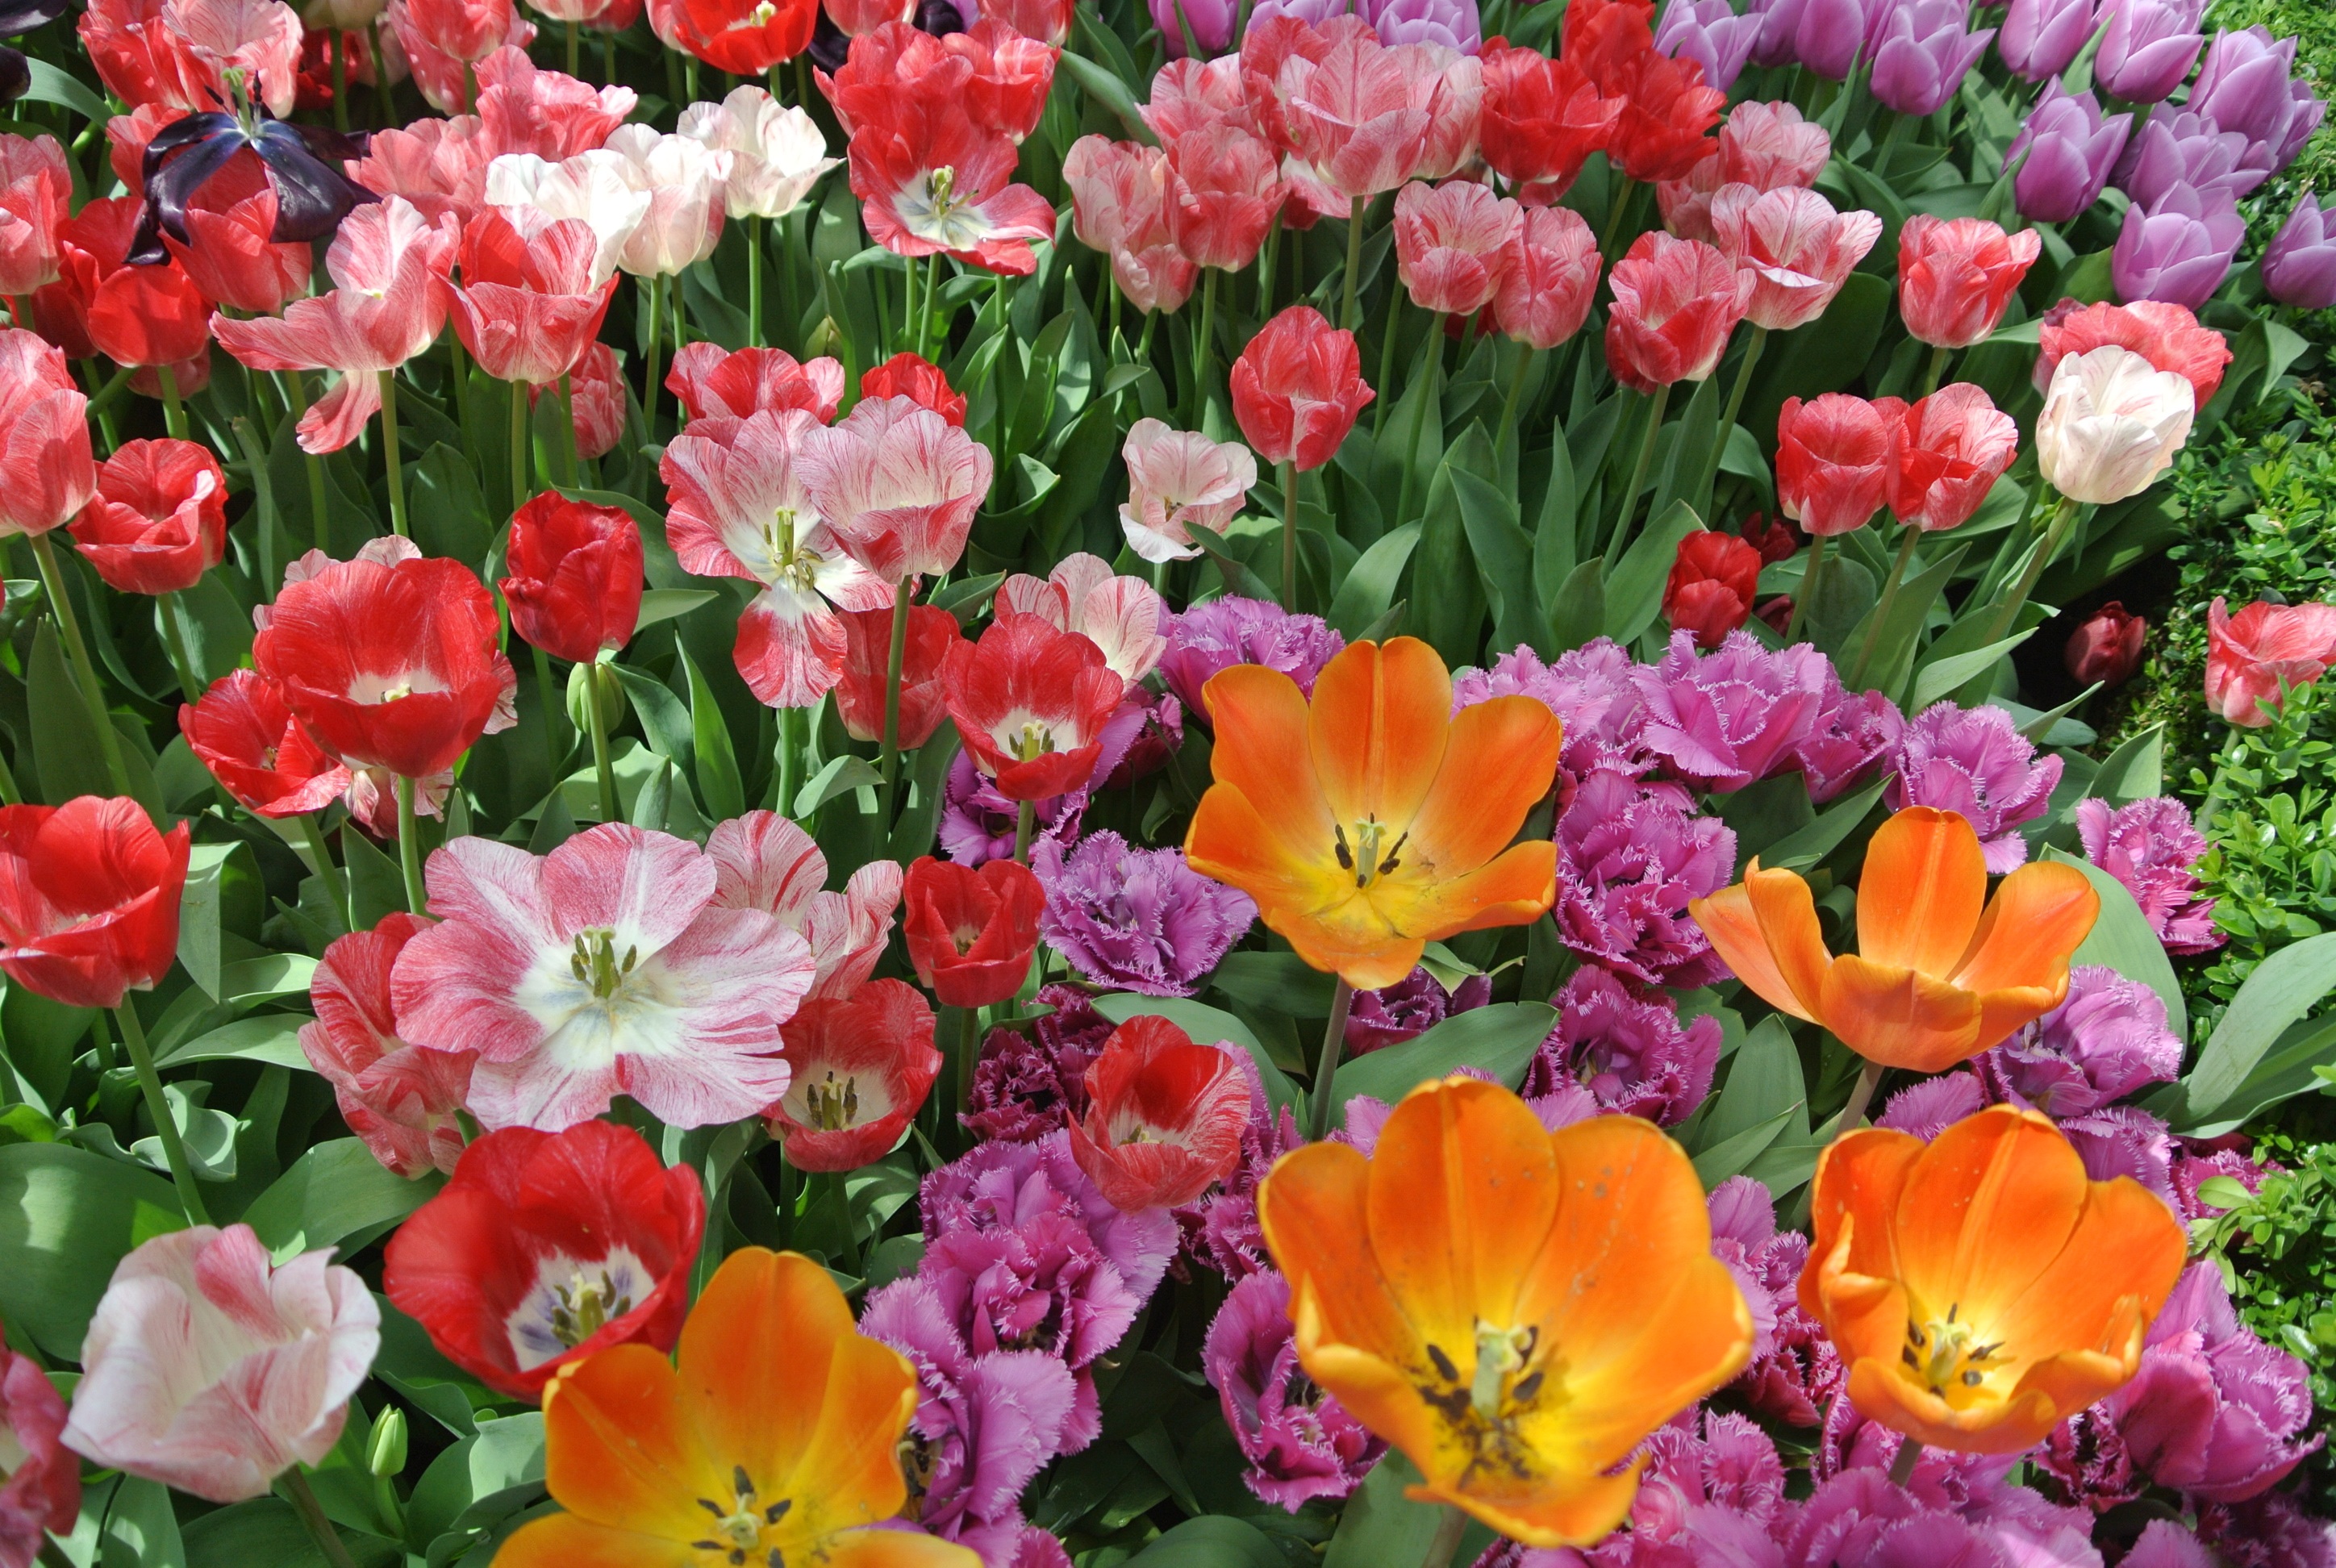
plant, flower, petal, tulip, blooming, colorful, garden, flower cluster, flowering plant, lily family, annual plant, land plant